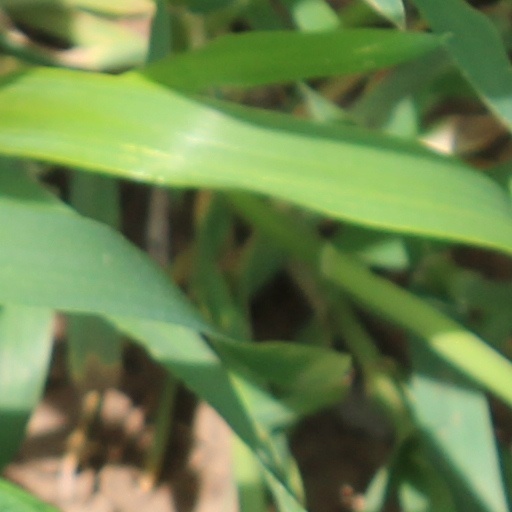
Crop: wheat